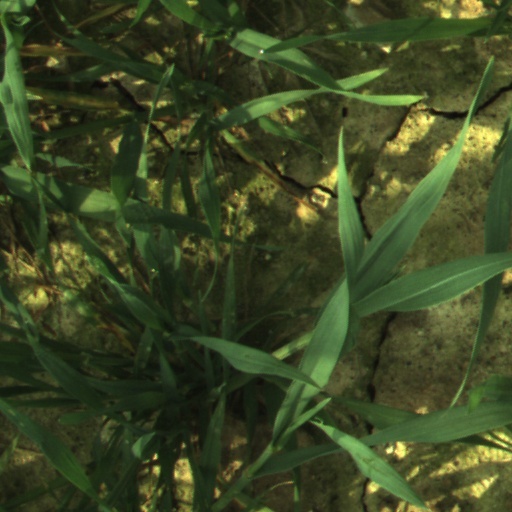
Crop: wheat